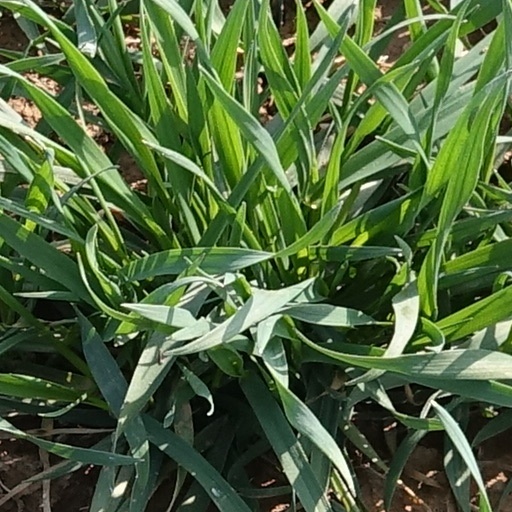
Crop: wheat